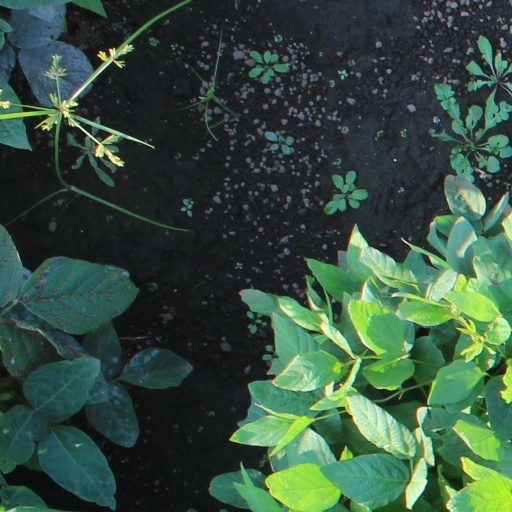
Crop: soybean